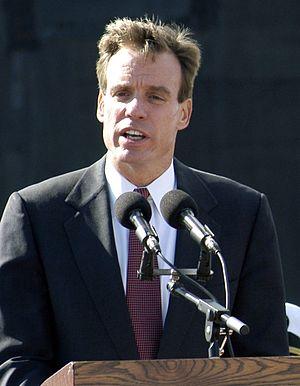
Mark Robert Warner, né le 15 décembre 1954 à Indianapolis, est un homme politique et homme d'affaires américain, membre du Parti démocrate. Gouverneur de la Virginie de janvier 2002 à janvier 2006, il est élu en novembre 2008 Sénat des États-Unis pour l'un des deux sièges de l'État.